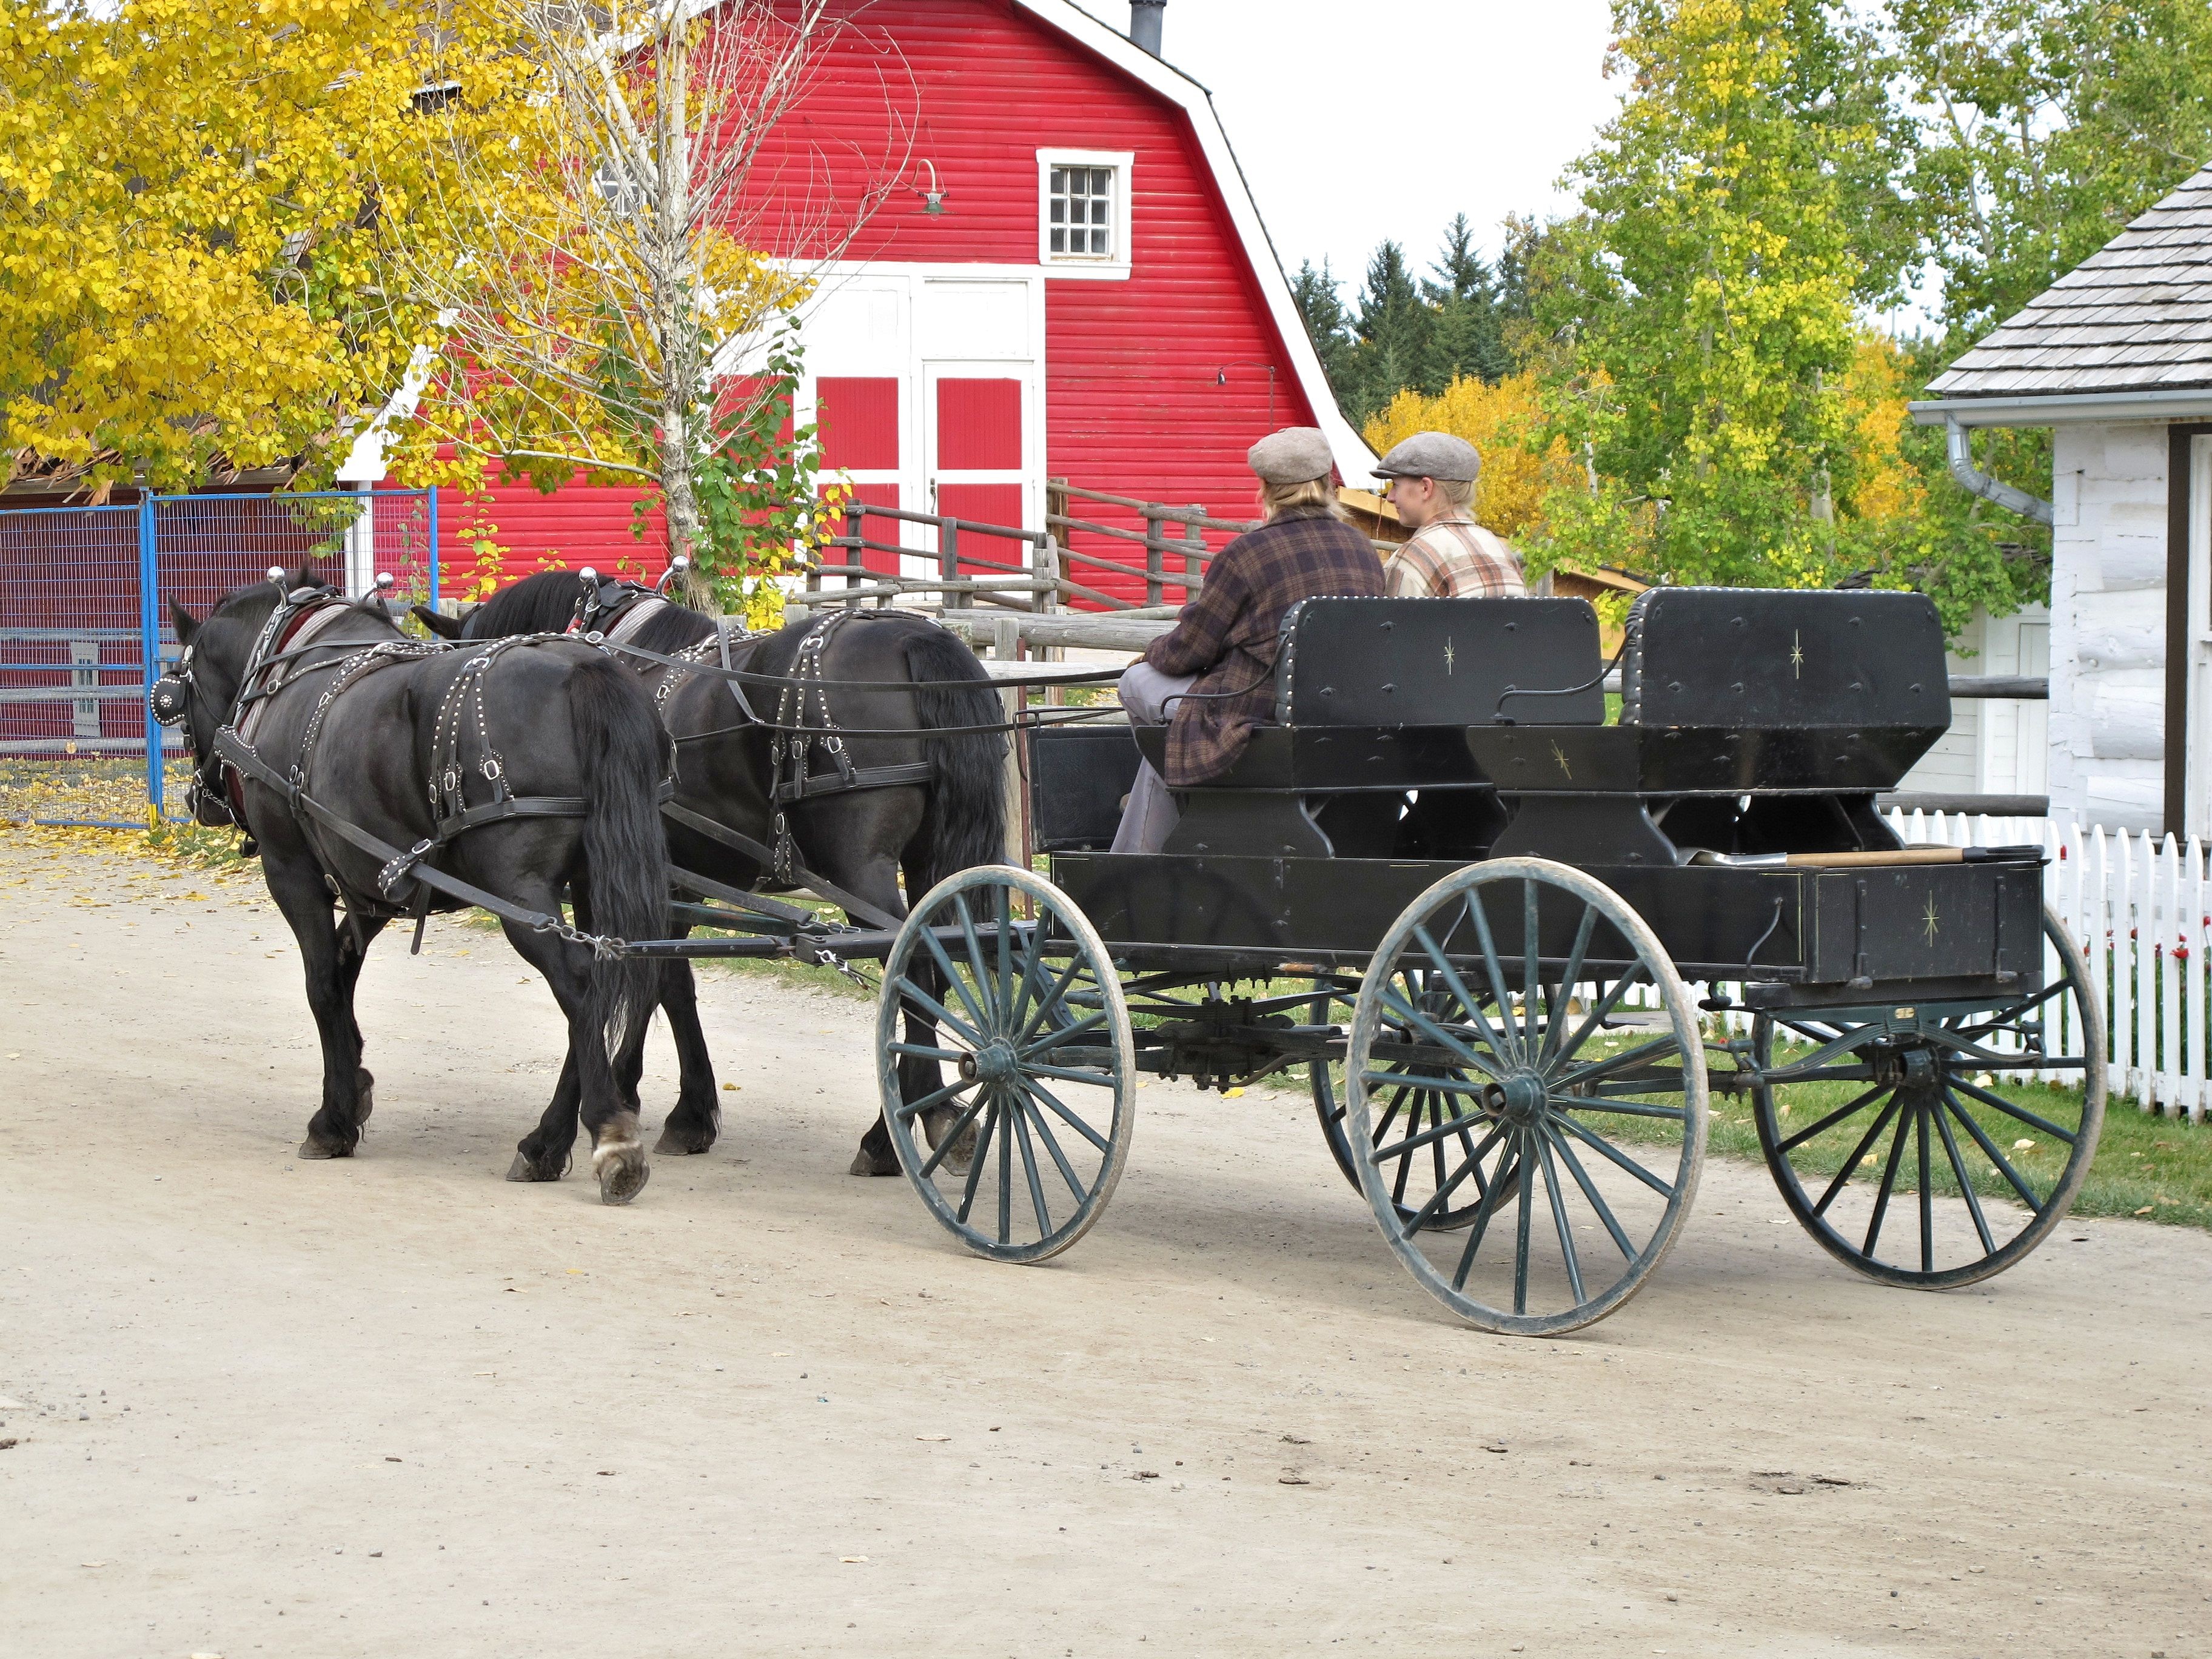
cart, transport, vehicle, park, horses, horse carriage, canada, carriage, alberta, rural area, land vehicle, horse and buggy